Dutch hip-hop

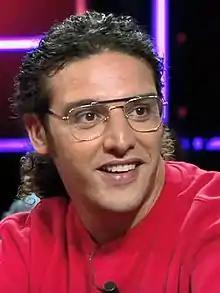
Ali Bouali is perhaps Holland's best-known rapper, also successful in many other public roles.

Dutch hip hop or Nederhop ("Netherhop") is hip hop / rap music created by Dutch speaking musicians in the Netherlands and Flanders (Belgium). Although the first Dutch rappers in Europe typically wrote in the English language, this began to change when Osdorp Posse gained a big following of fans. They were the first to record and release hip hop in the Dutch language, perform for big crowds and to achieve chart success with their albums.